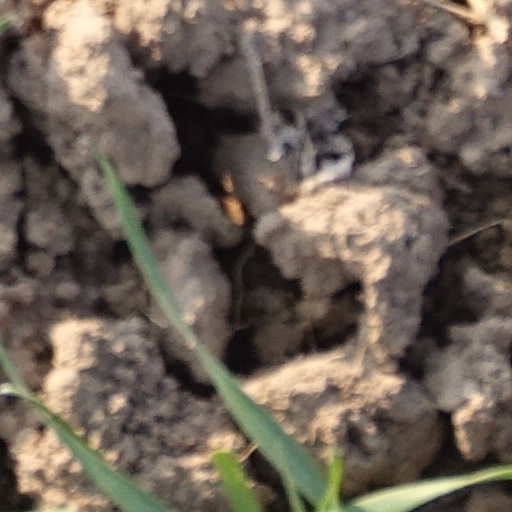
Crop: wheat